Empress Nagako

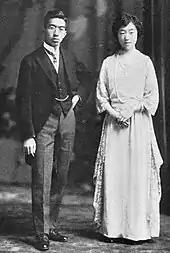
Crown Prince Hirohito and Crown Princess Nagako in 1924

Nagako was betrothed to her distant cousin the Crown Prince Hirohito, later the Emperor Shōwa (1901–1989) at a very young age, in a match arranged by their parents, which was usual in Japanese society at that time. Her lineage and her father's unblemished military career were the major considerations. In a step away from tradition, Hirohito was allowed to choose his own bride. Nagako herself had no choice in the matter. In 1917, at the age of 14, she and other eligible candidates for betrothal participated in a tea ceremony at the Imperial Palace while the Crown Prince watched unseen from behind a screen. He eventually selected Nagako. Prime Minister Yamagata Aritomo, a prince from a rival clan, was said to be opposed to Hirohito's choice. He and other royal clans tried to dissuade him from marrying her, arguing that she had colour-blind relatives on her mother's side of the family. In January 1919, the engagement of Princess Nagako to the then-Crown Prince Hirohito was announced. During their six-year courtship, they met only nine times and were always accompanied by a chaperone.